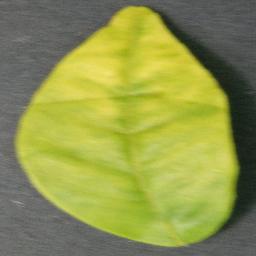
Label: Orange___Haunglongbing_(Citrus_greening)